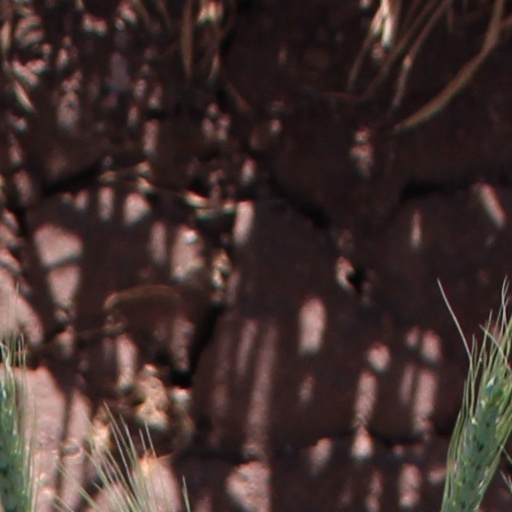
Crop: wheat